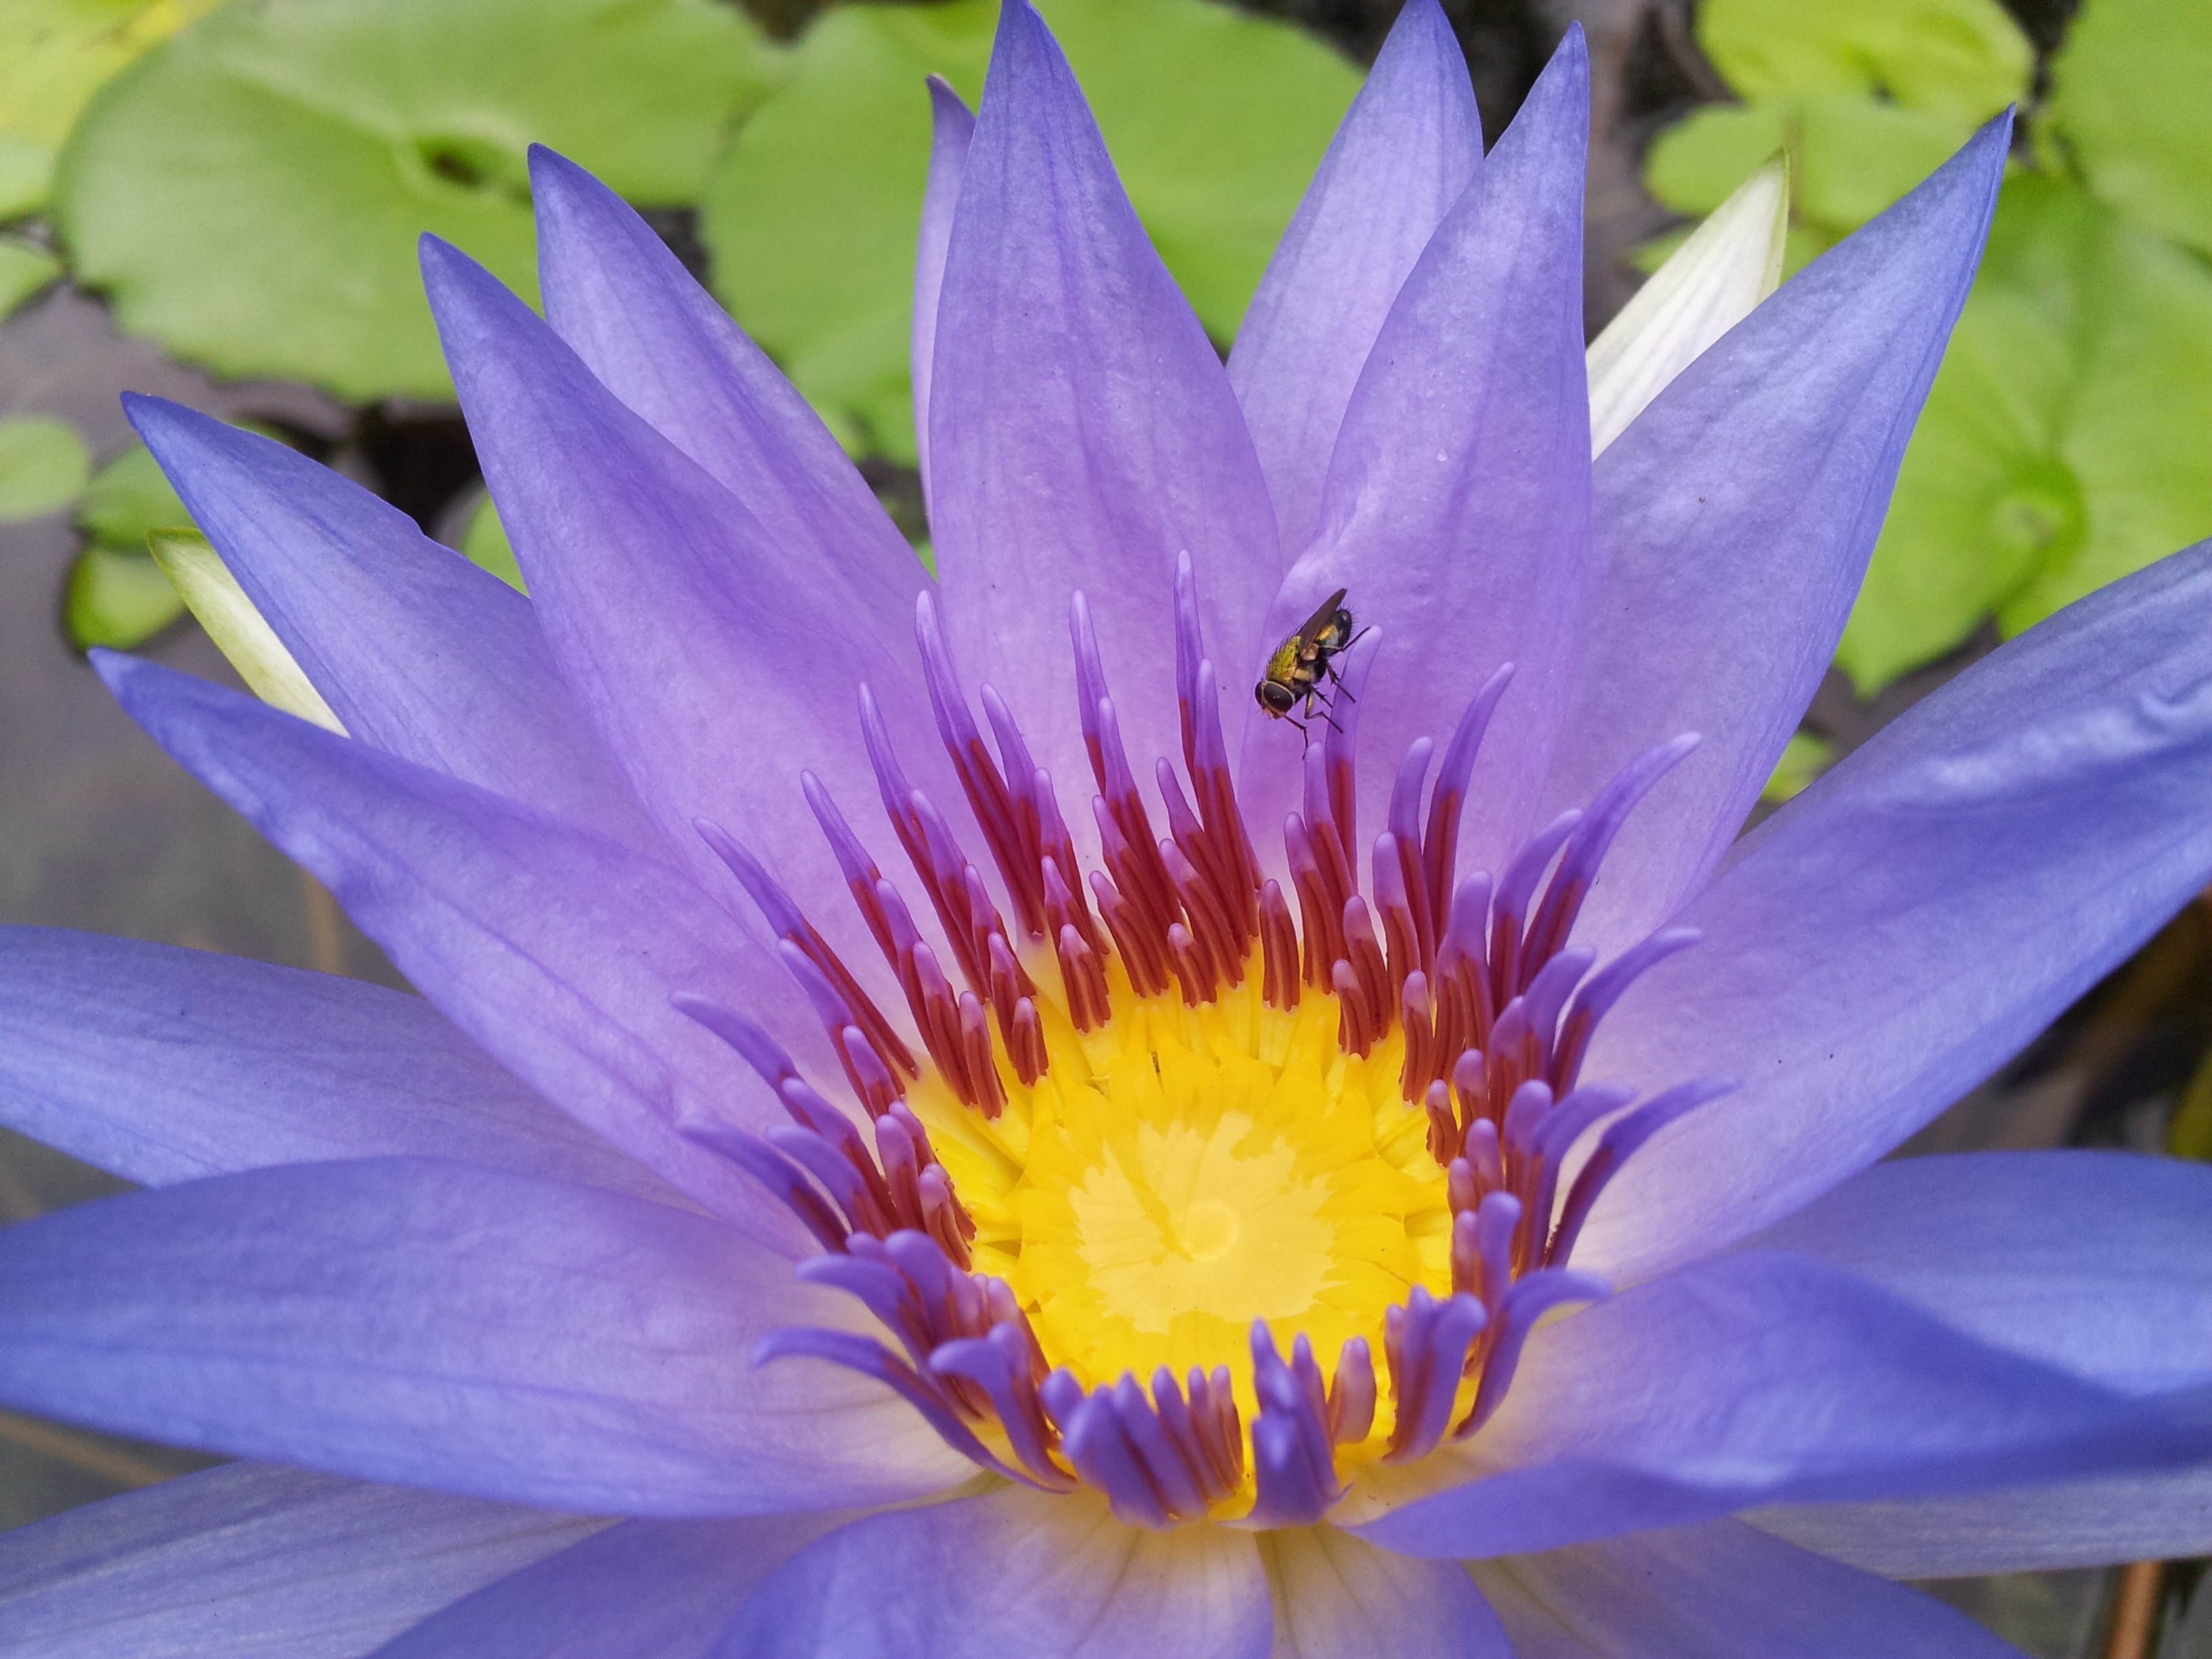
plant, leaf, flower, purple, petal, pollen, yellow, aquatic plant, flora, material, wildflower, close up, cool image, lotus, i, macro photography, lily family, herbaceous plant, annual plant, plant stem, computer wallpaper